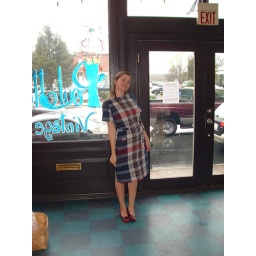
julie, cute in her teacher attire